Seibel S-4

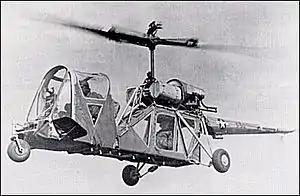
YH-24 in flight

The Seibel S-4 was a two-bladed, single-engine helicopter built by Seibel Helicopter. Designed by Charles Seibel, the S-4 was evaluated by the United States Army under the designation "YH-24 Sky Hawk", but would be rejected for service. The S-4B would serve as the basis for the design of the Cessna CH-1 Skyhook, the only helicopter Cessna ever produced.